Mass Transit Super Bowl

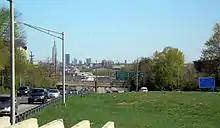
Route 3, the main connector from the Lincoln Tunnel looking east to Manhattan

The main route from Manhattan to the sports complex is via the Lincoln Tunnel, New Jersey Route 495 and New Jersey Route 3. The Lincoln Tunnel XBL, or exclusive bus lane, normally runs eastbound during morning rush hours. Four miles of Route 3 were repaved in 2013. On February 2 the PANYNJ, which operates the XBL, created two westbound lanes for the Super Bowl. To help alleviate traffic congestion, additional lanes were dedicated to traffic going into New Jersey before the game, and then were dedicated to traffic going into New York after the game. There were also dedicated approach lanes for those with a priority access NFL placard on their vehicles. At the George Washington Bridge, new variable message signs (VMS) provided real-time travel information and special traffic advisories.